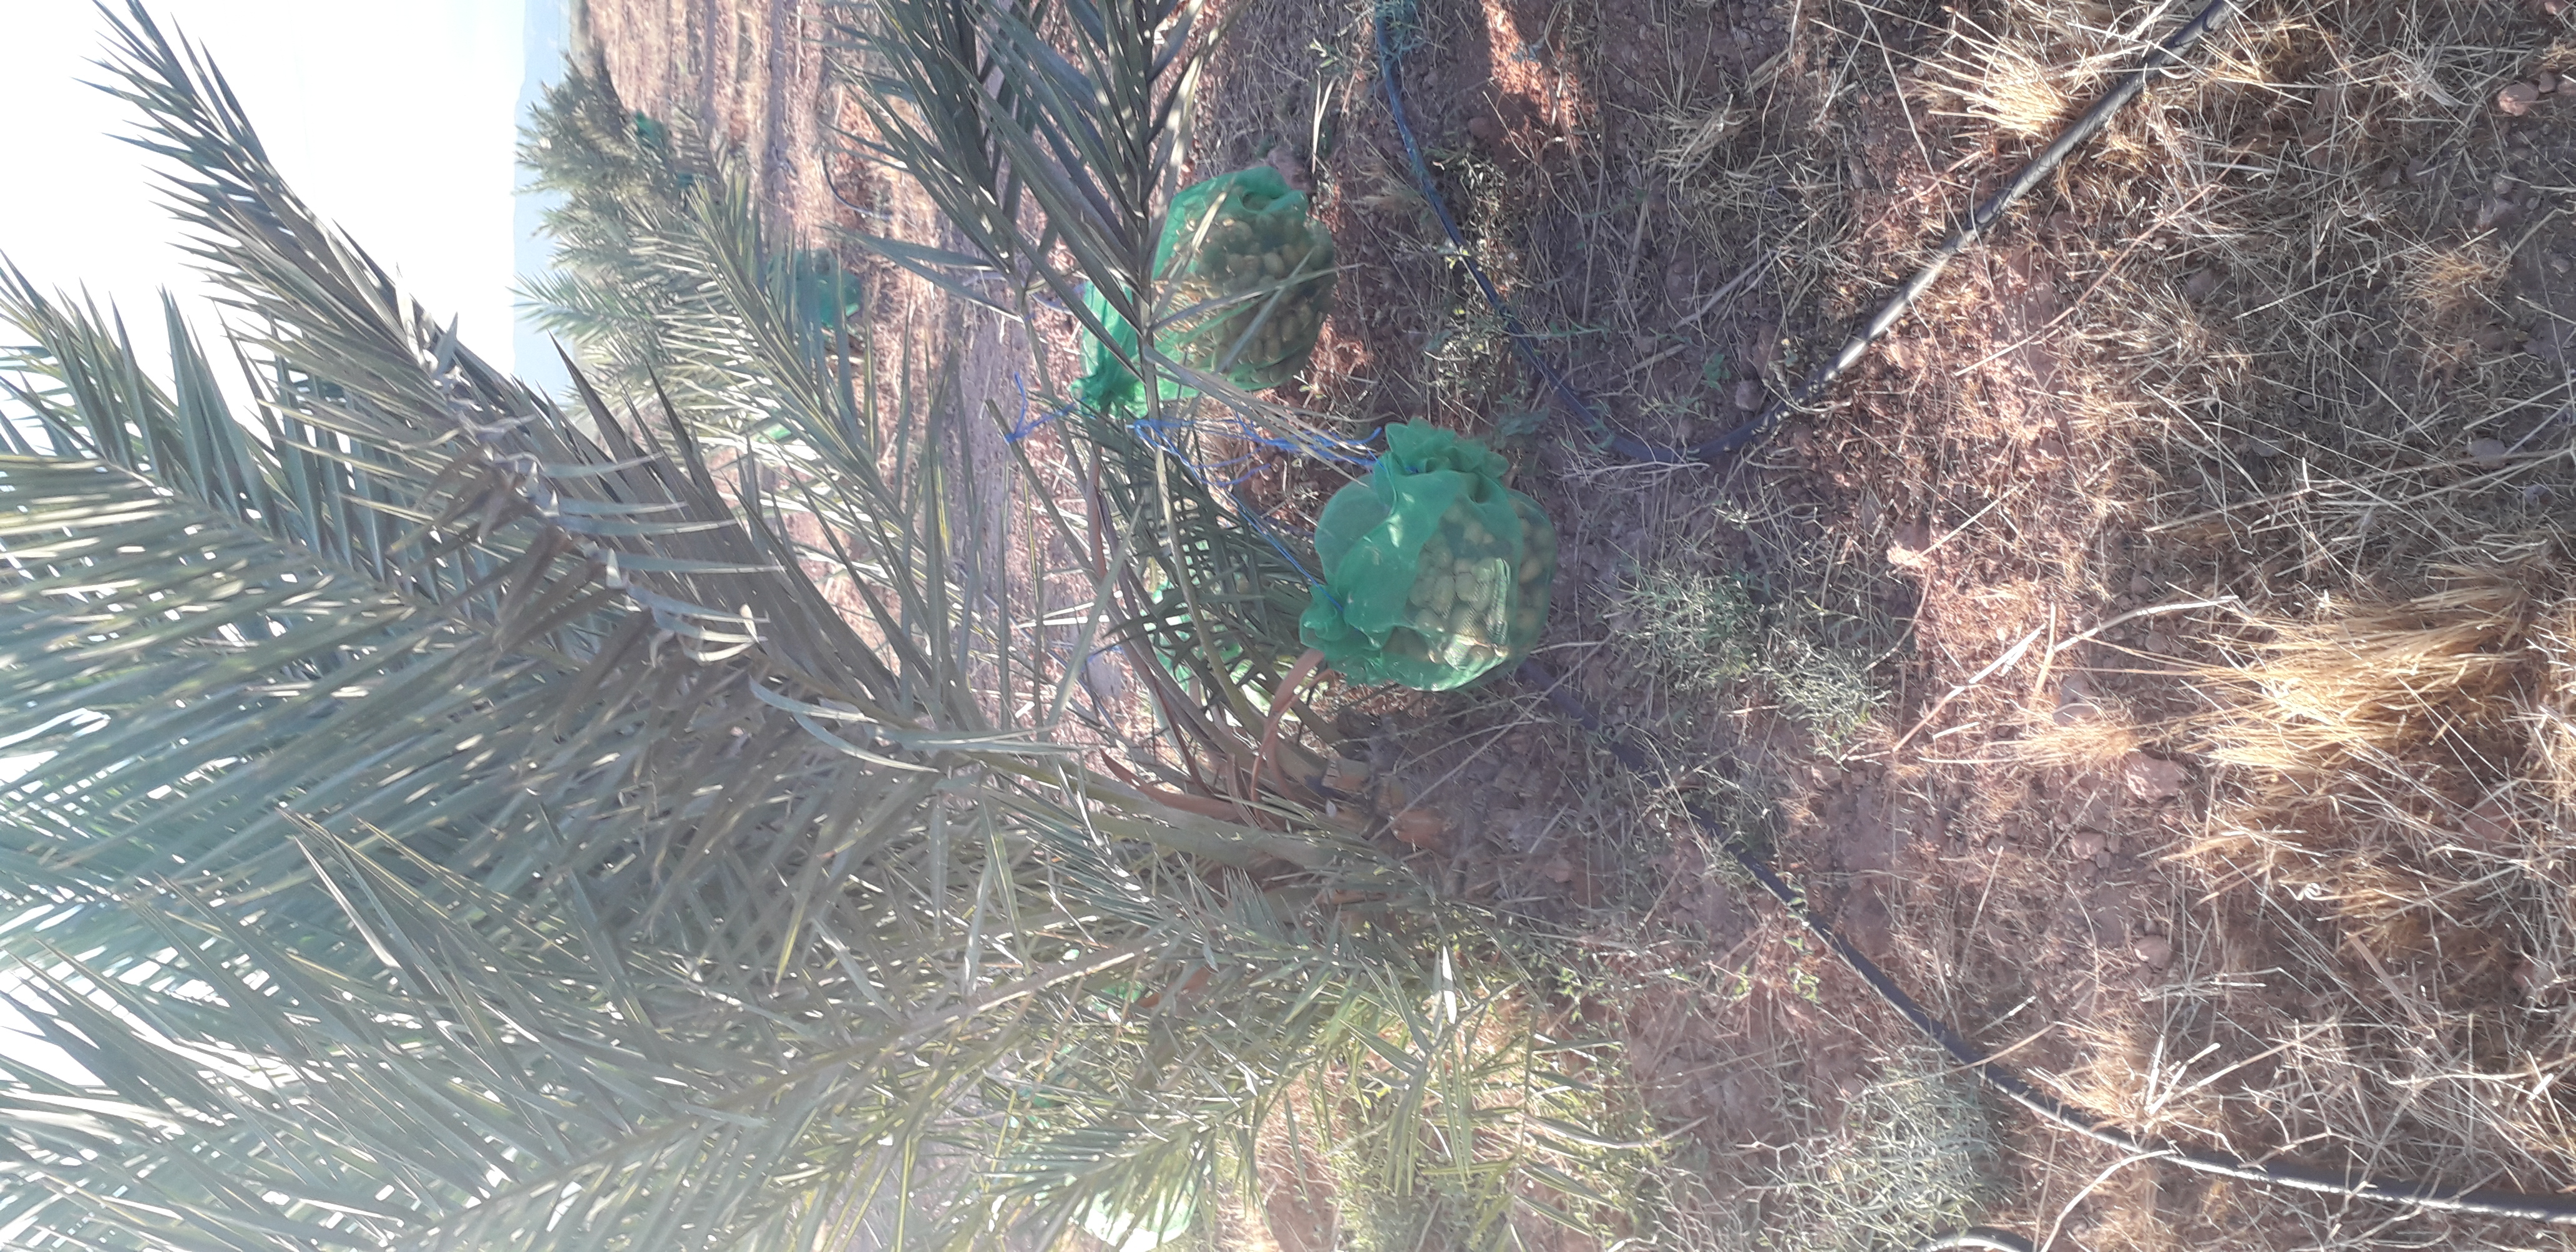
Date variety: Boufagous